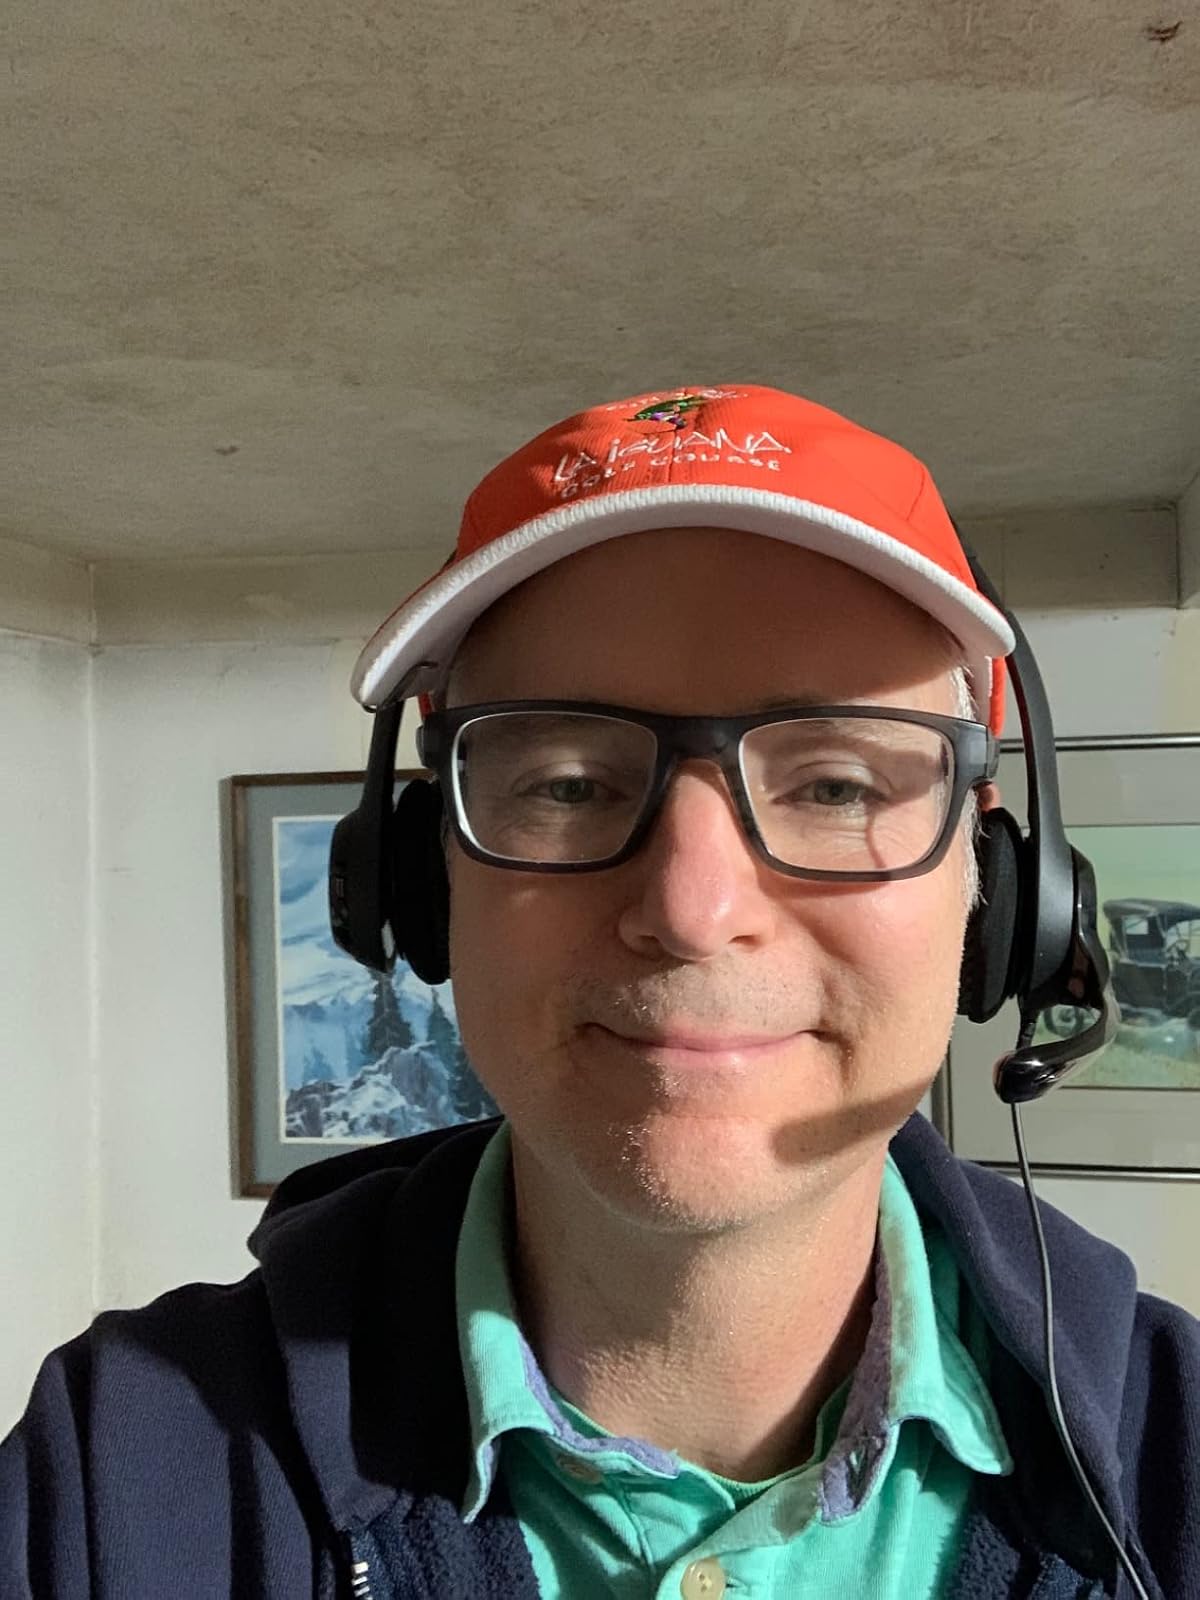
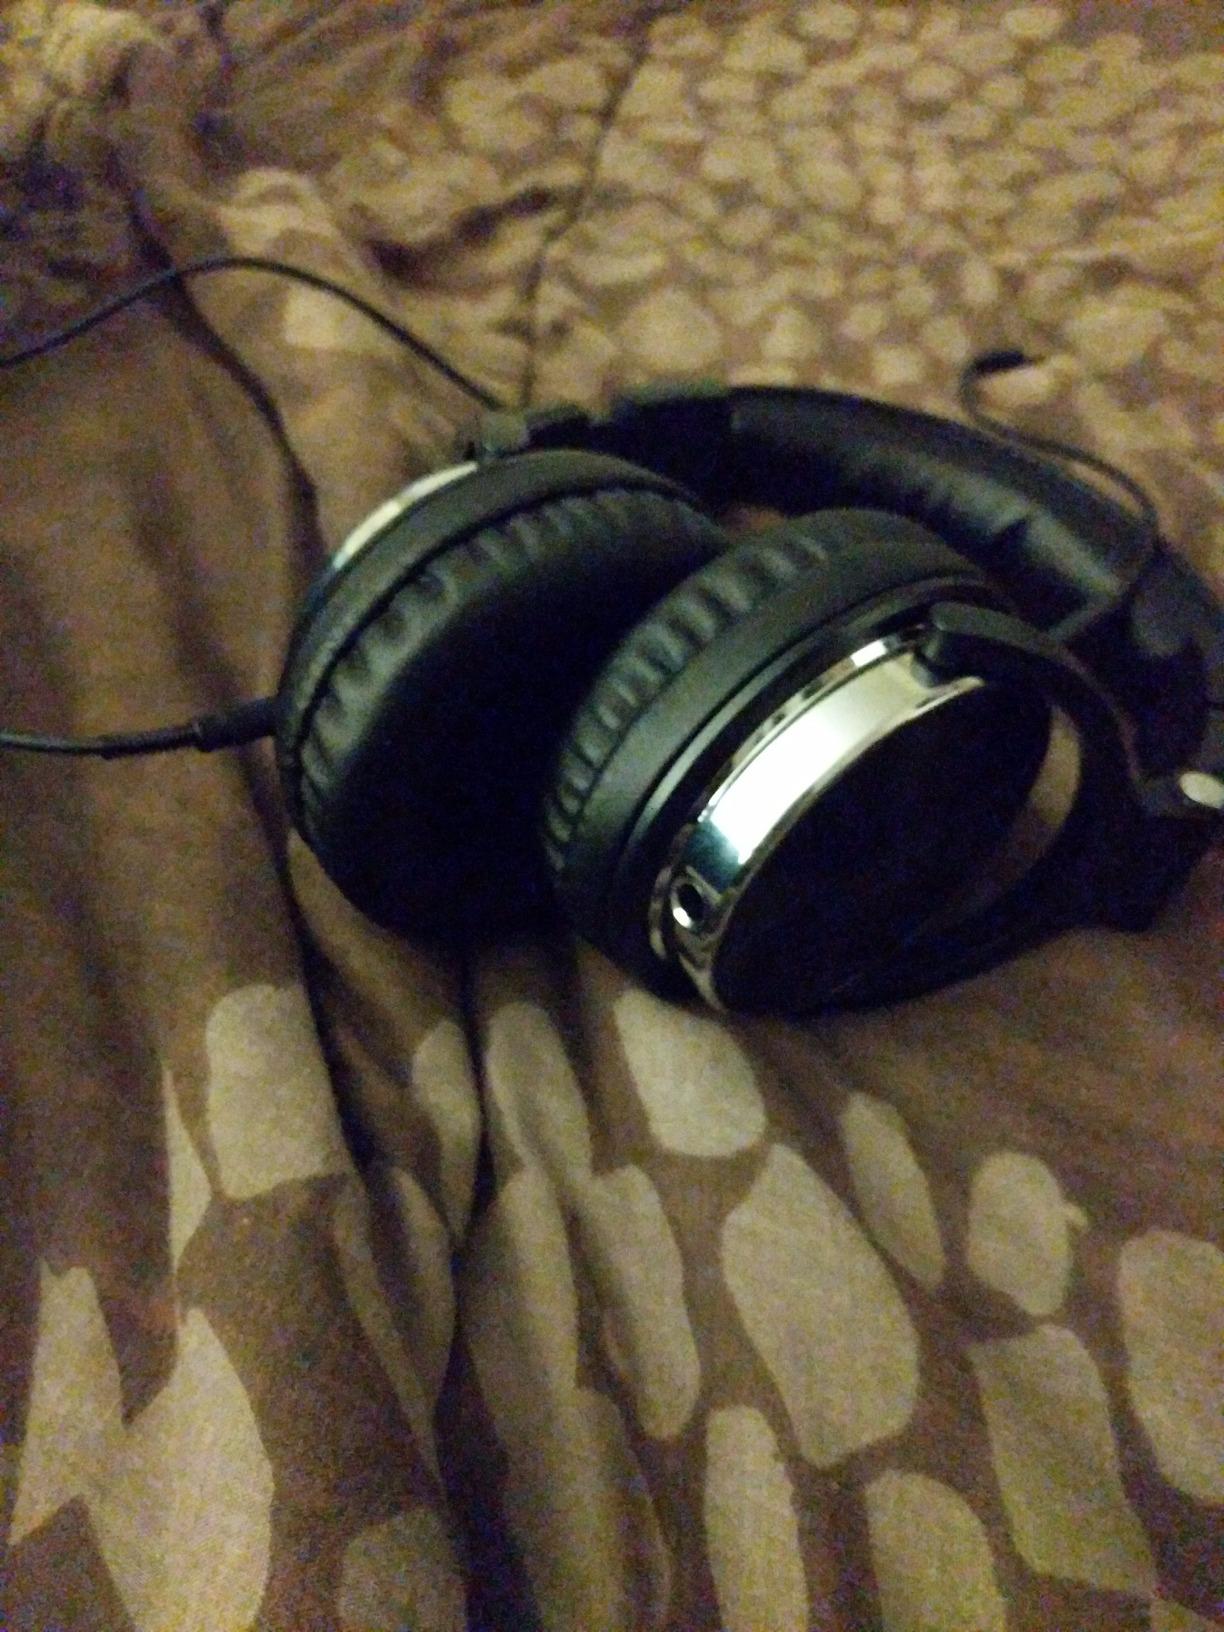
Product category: headphones
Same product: no